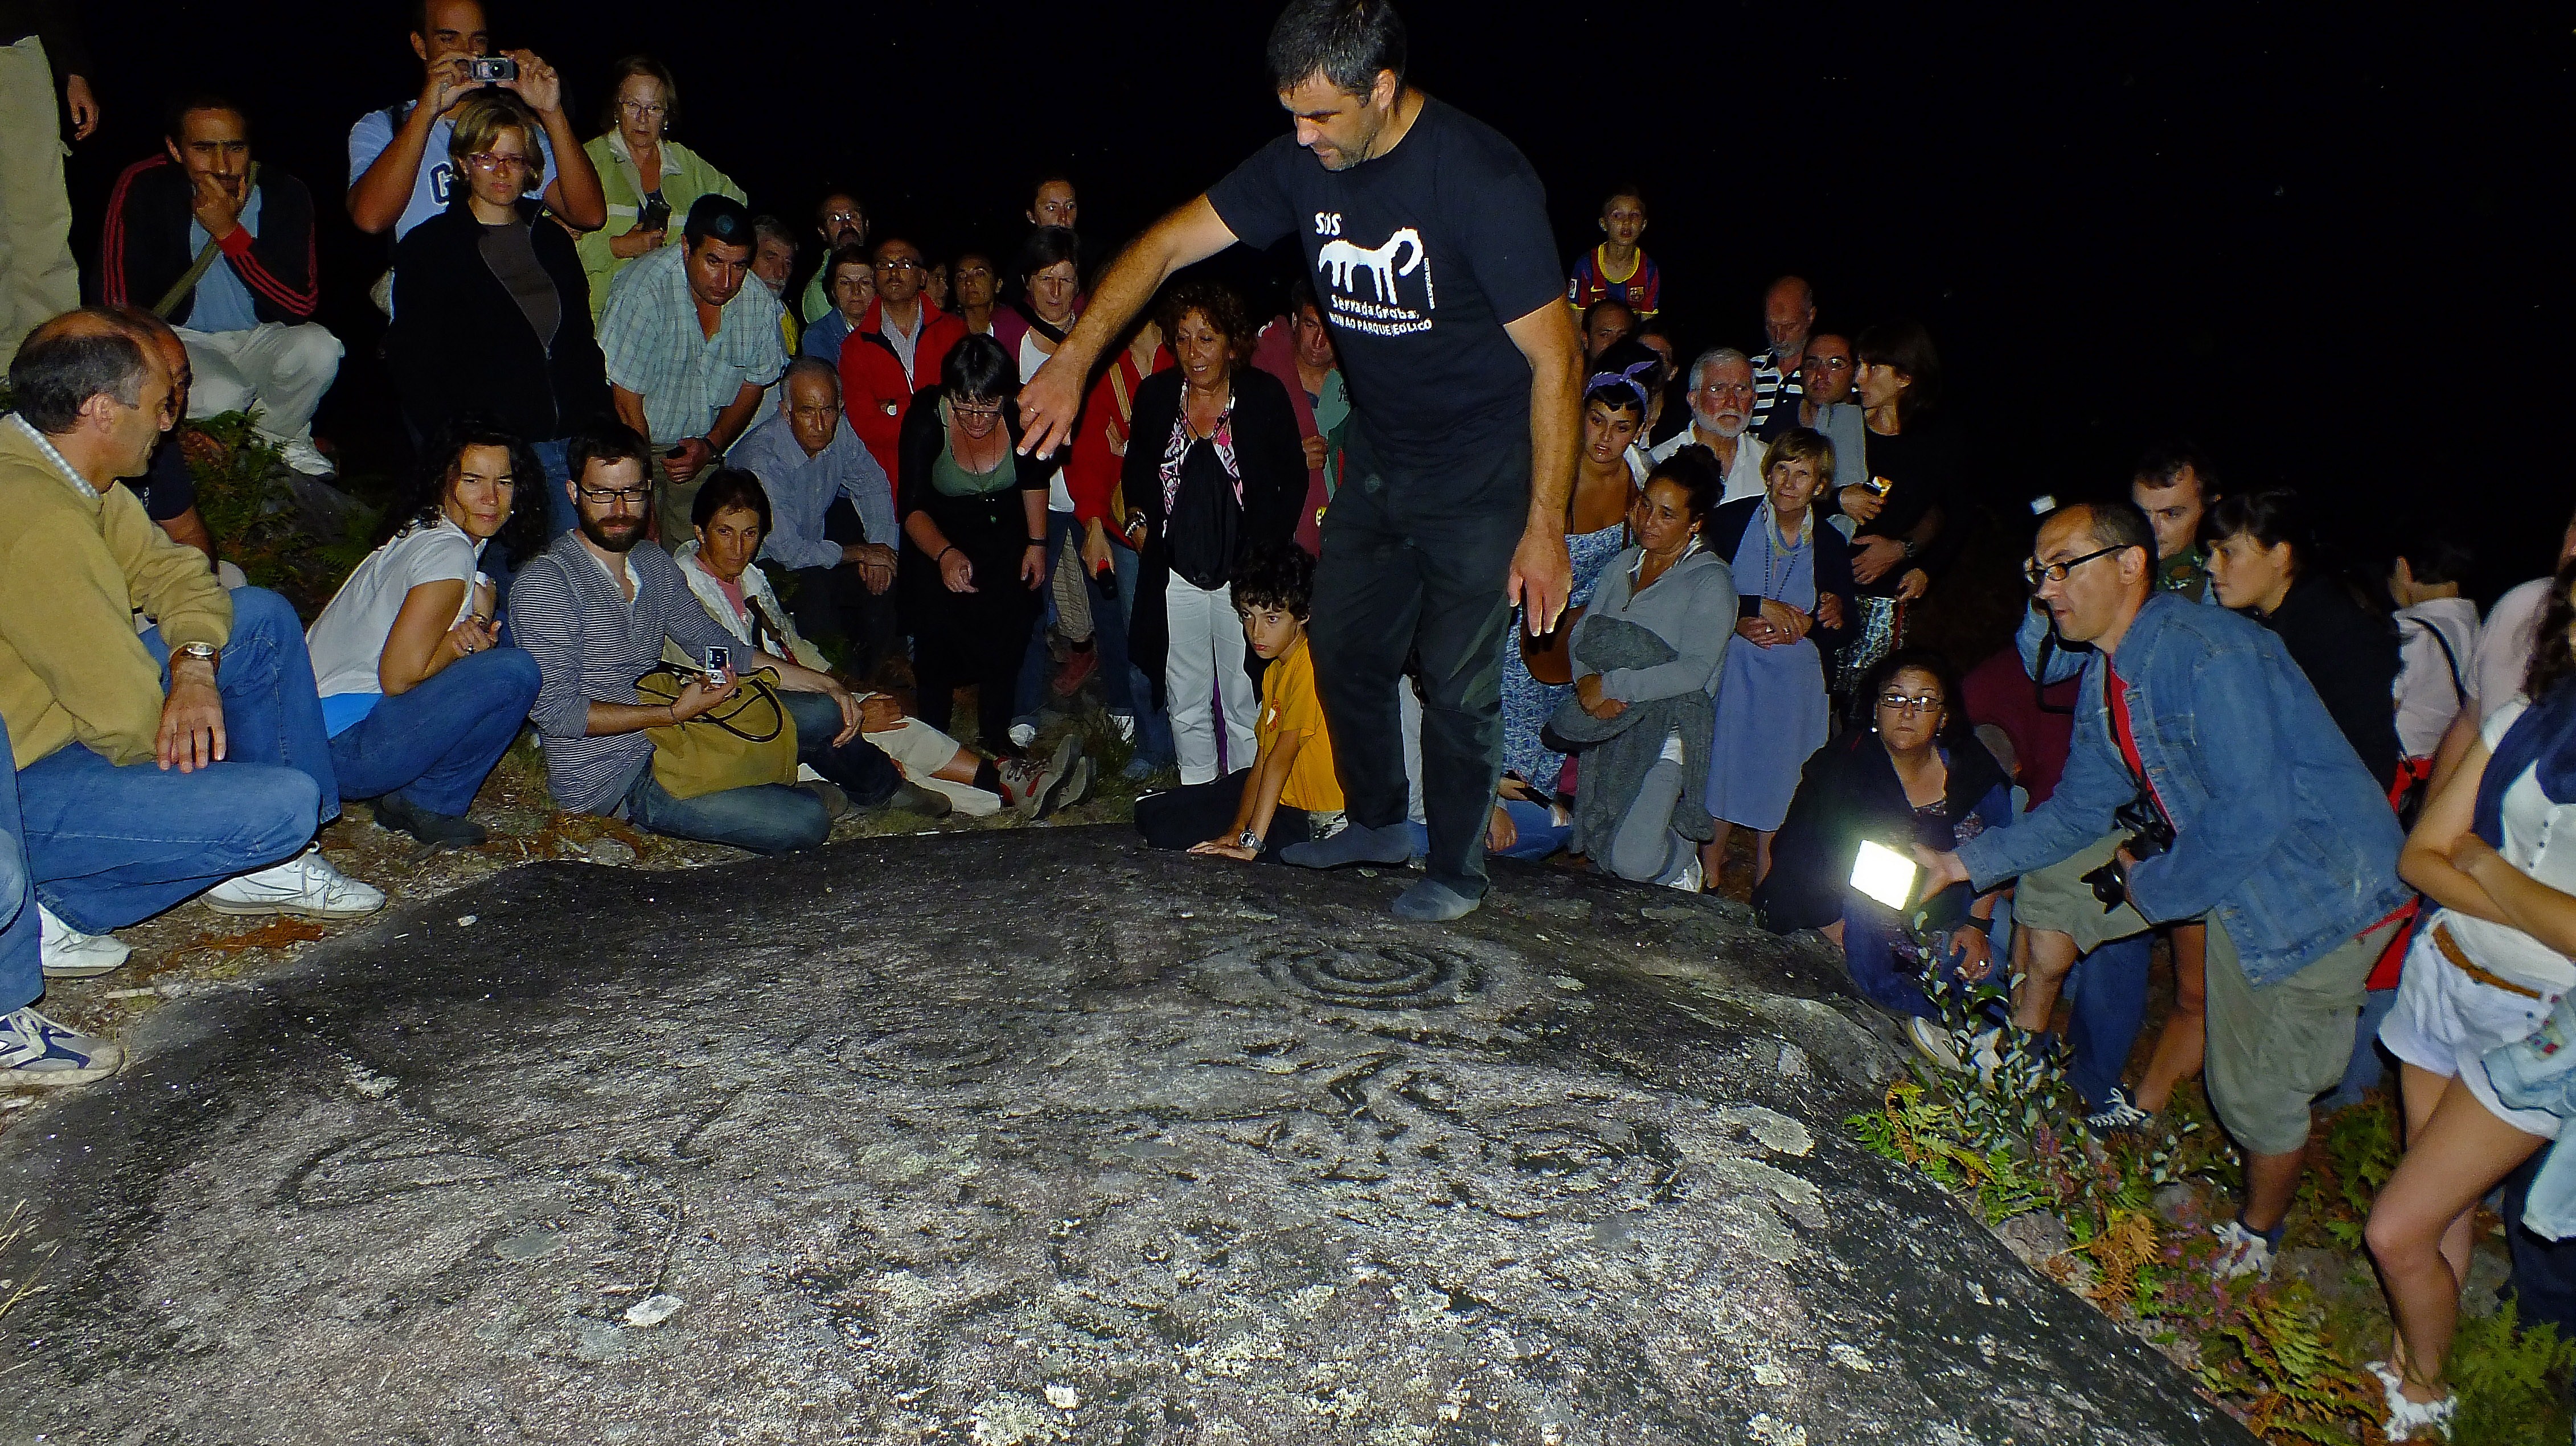
girl, night, adventure, crowd, recreation, tourism, leisure, spain, fun, galicia, event, espana, ggl1, cotobade, petroglifo, finapixhs20